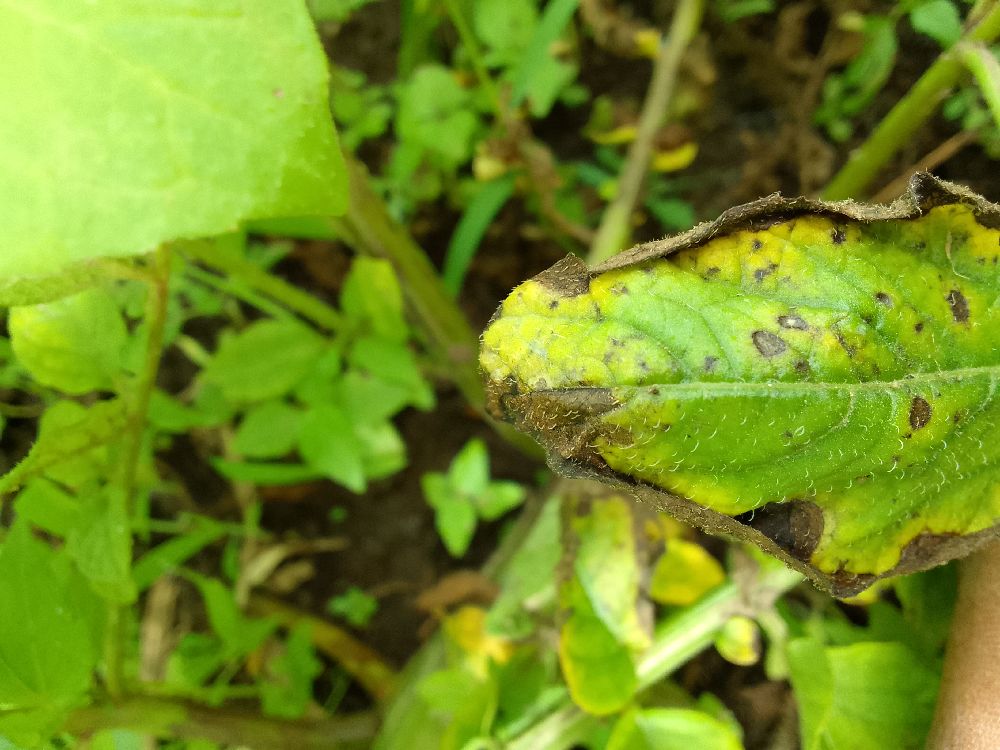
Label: Early blight